James Fitzjames Stephen

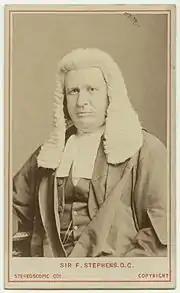
Sir James Fitzjames Stephen,

The decisive point of Stephen's career was in the summer of 1869, when he accepted the post of legal member of the Viceroy's Executive Council in India. His appointment was at the recommendation of his friend Henry Maine, who was his immediate predecessor. He arrived in India in December 1869. During his time in India, Stephen would draft twelve acts and eight other enactments, most of which are still in force.